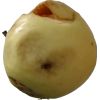
Label: Apple hit 1